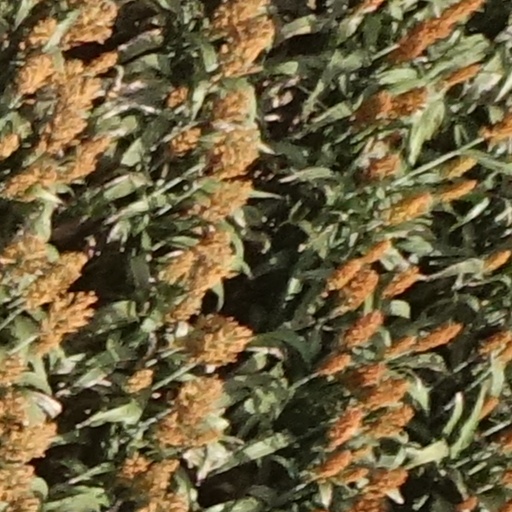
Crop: sorghum